Murder of Ertuğrul Dursun Önkuzu

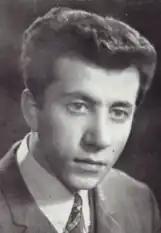

Ertuğrul Dursun Önkuzu (1 January 1948 - 23 November 1970) was a 22-year-old Turkish far-rightist Idealist student from Zile, Tokat. He was studying at the Ankara Technical Higher Male Teacher Training School when he was murdered by far-leftist students on 23 November 1970.